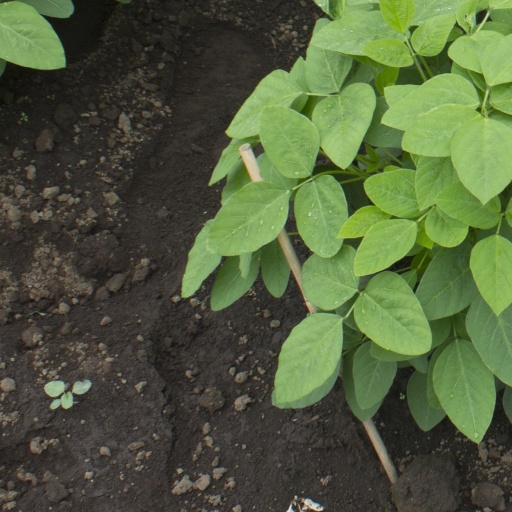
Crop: soybean